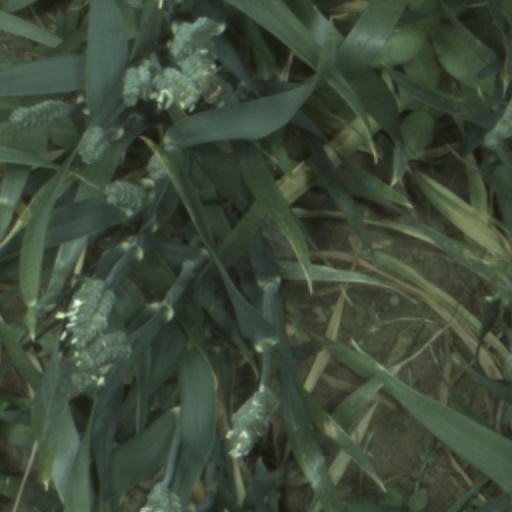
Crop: wheat